Hyatt Regency Hong Kong, Sha Tin

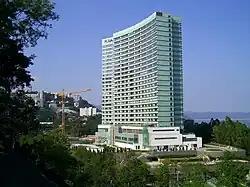
Hyatt Regency Hong Kong, Sha Tin.

Hyatt Regency Hong Kong, Sha Tin, on 18 Chak Cheung Street, Ma Liu Shui, Sha Tin District, New Territories, Hong Kong, is the first international hotel in the New Territories. It is a 5 star hotel.